Akaflieg Berlin B3 Charlotte II

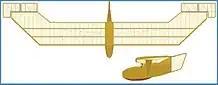
2-view profile

The Akaflieg Berlin B3 Charlotte II was a glider built in Germany in the 1920s. It featured a high-wing, tailless sailplane configuration of all-wood construction, which had a single skid for landing and applied brakes.